Magnet (musician)

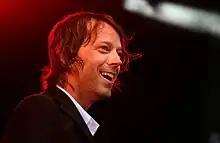
Magnet during the "Skral Festival" in Grimstad, Norway.

Even Johansen also known as Magnet (born 7 June 1970) is a Norwegian singer-songwriter. To date, he has released five full-length studio albums as well as several singles and EPs. Johansen draws upon many influences, including folk, pop, and electronica. His albums are composed and produced solely by him, and he usually performs live sets on his own, using preset loops or creating them as he plays.